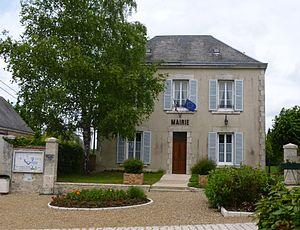
La mairie
Saint-Léonard-en-Beauce est une commune française située dans le département de Loir-et-Cher, en région Centre-Val de Loire.